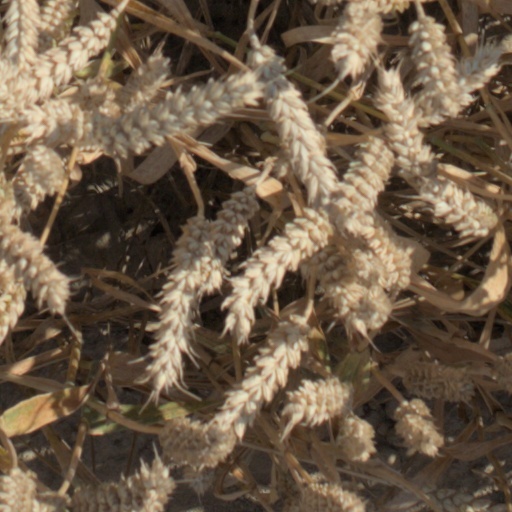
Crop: wheat